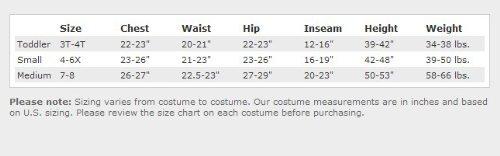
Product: Rapunzel Deluxe Disney Princess Tangled Costume, Medium/7-8
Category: Toys & Games | Dress Up & Pretend Play | Costumes
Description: Great Condition.
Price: $29.32
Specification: ProductDimensions:37x14x1inches|ItemWeight:11ounces|ShippingWeight:1.02pounds(Viewshippingratesandpolicies)|DomesticShipping:ItemcanbeshippedwithinU.S.|InternationalShipping:ThisitemcanbeshippedtoselectcountriesoutsideoftheU.S.LearnMore|ASIN:B01BTYS2AK|Itemmodelnumber:98487K|Manufacturerrecommendedage:7-8years